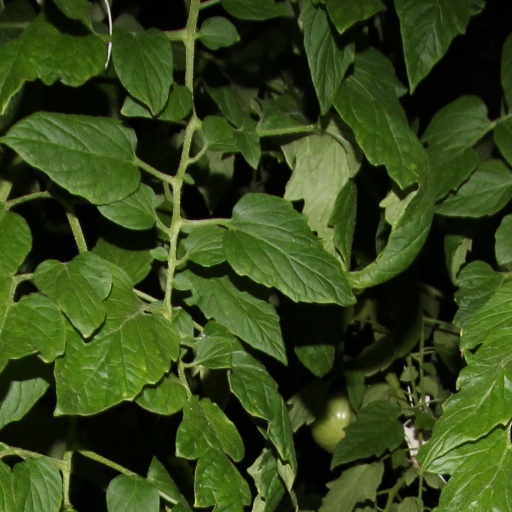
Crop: tomato